Describe the emotion expressed in this image:  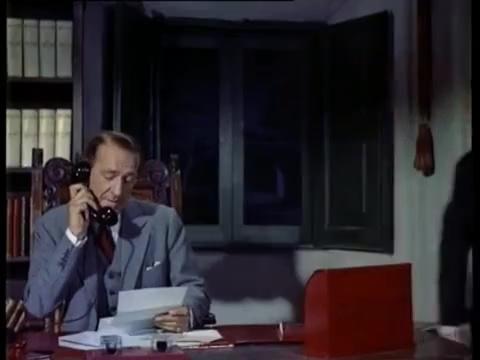
This person displays Suffering, valence and arousal with low intensity.